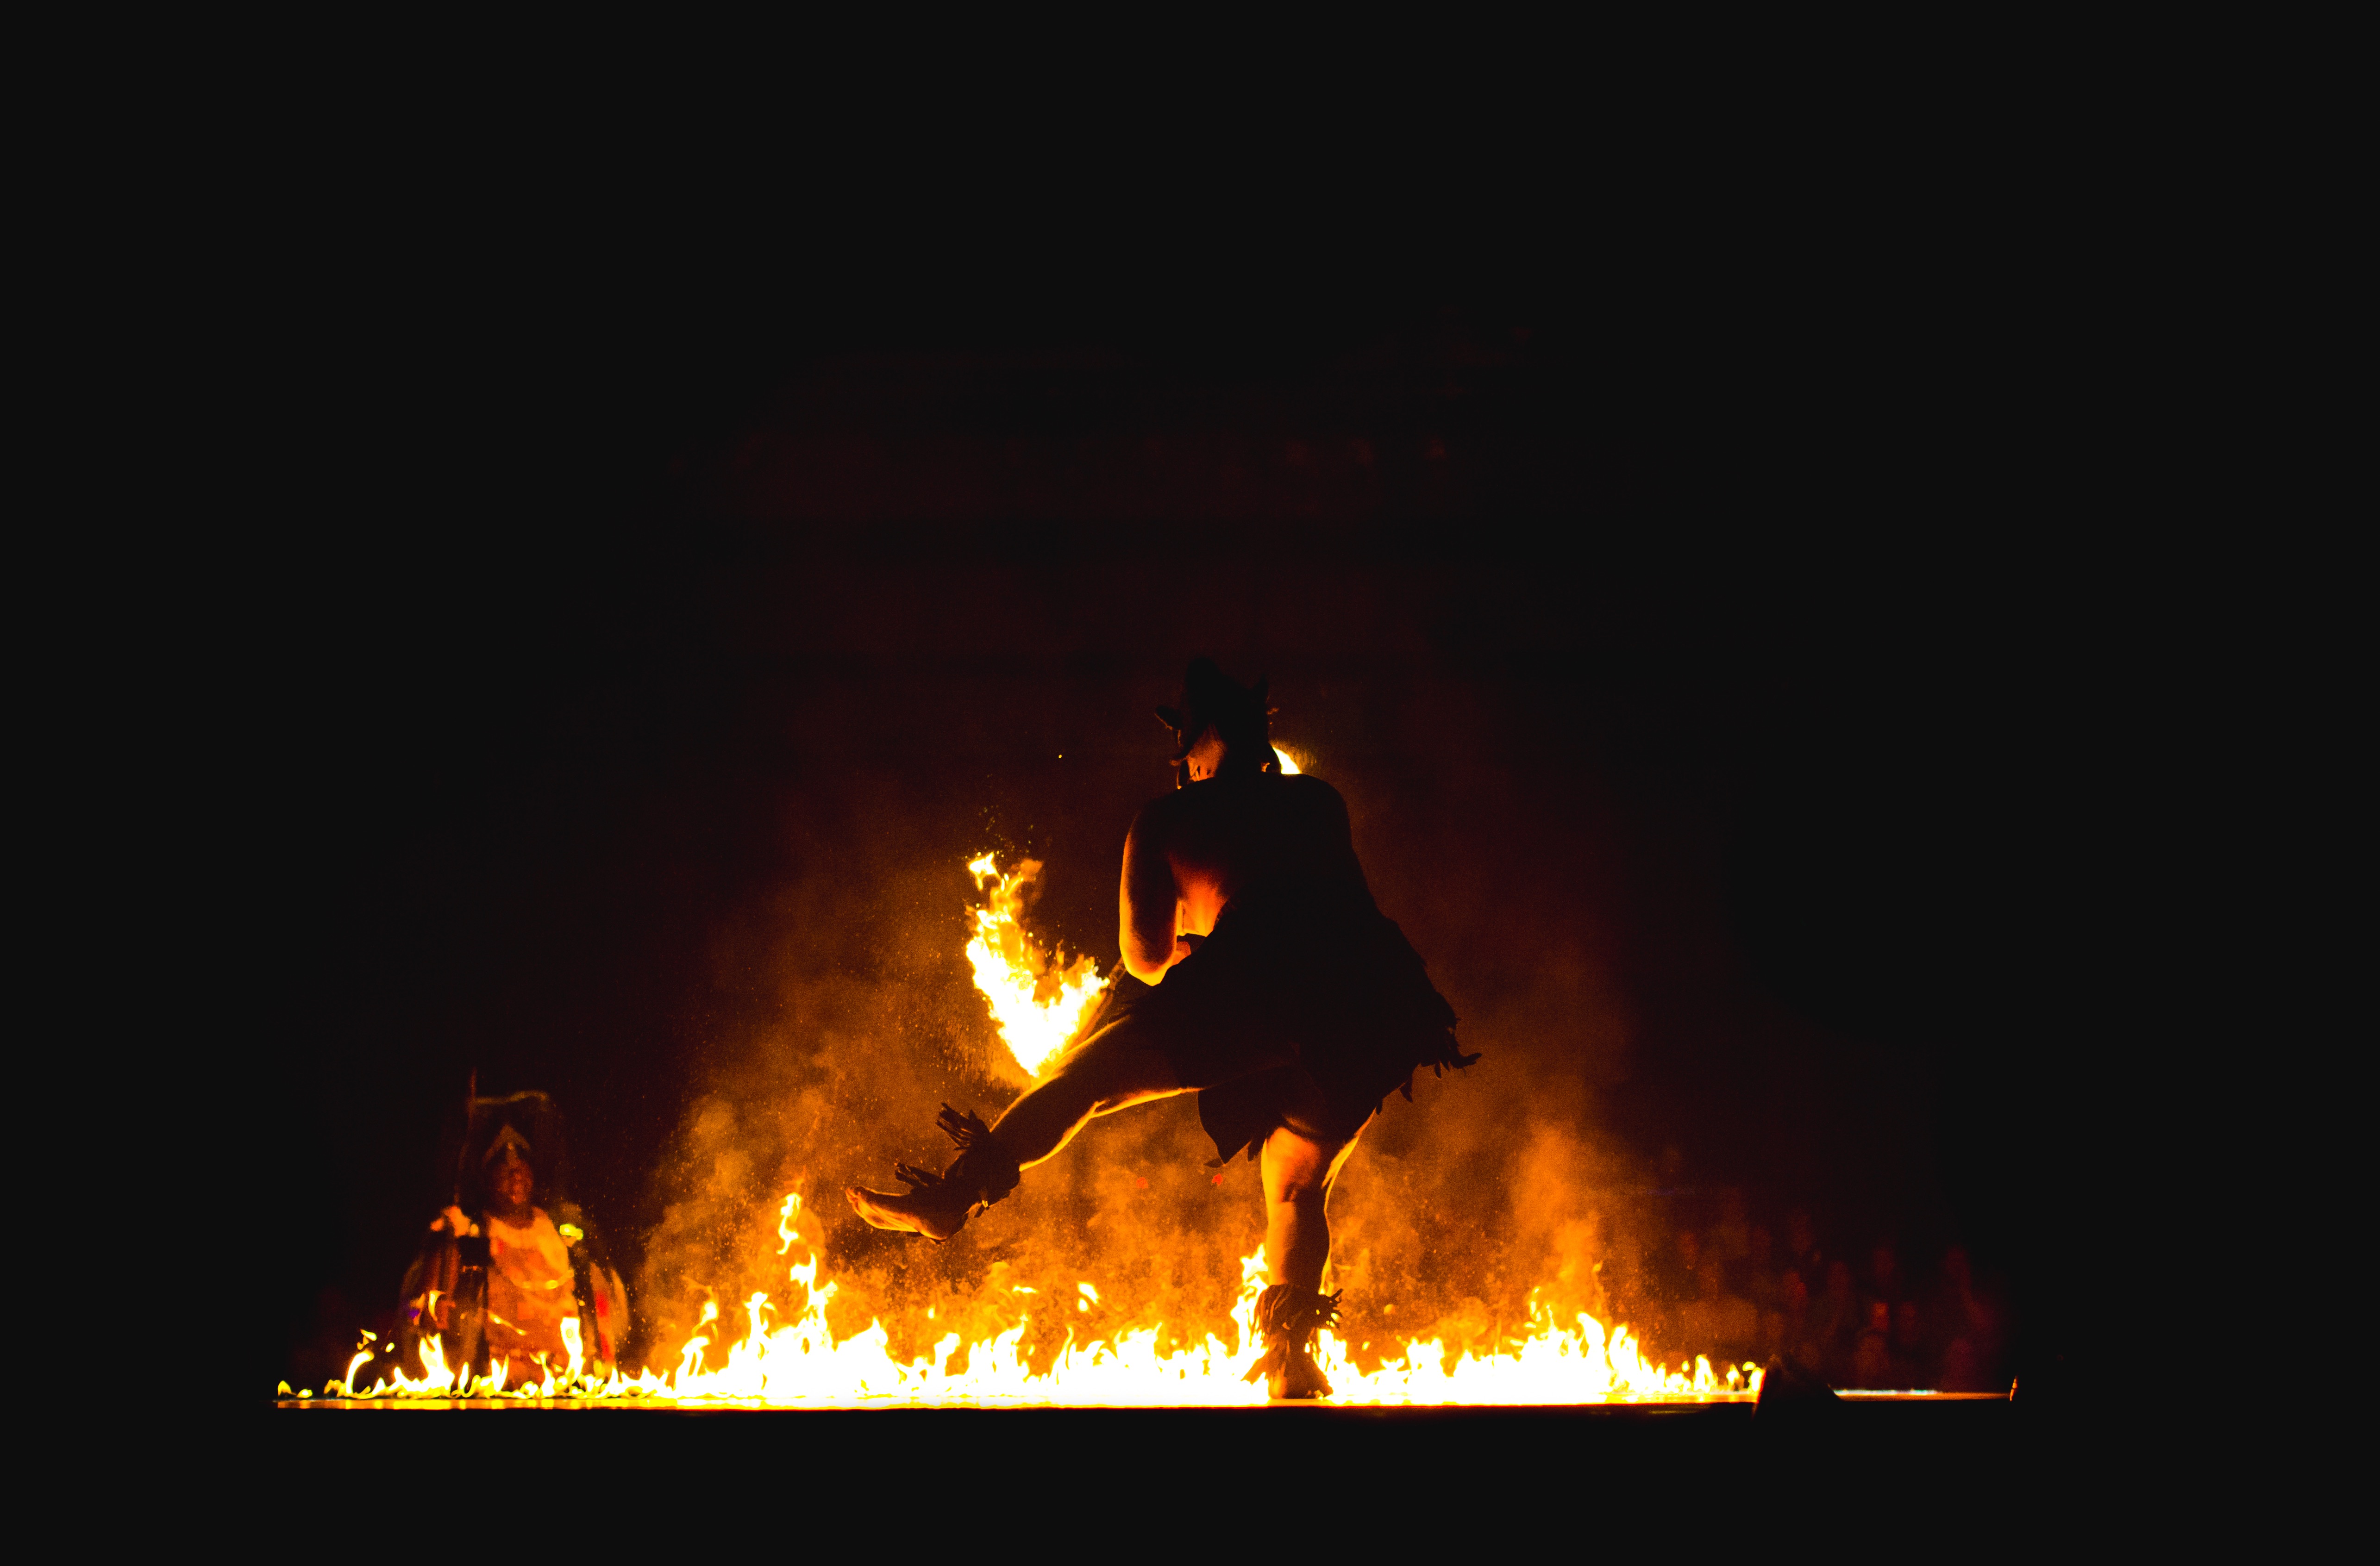
dance, flame, fire, darkness, campfire, bonfire, inferno, dancer, tribal